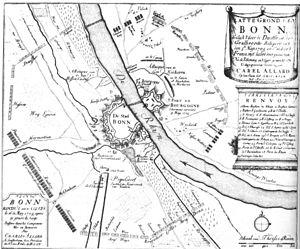
Le siège de Bonn a lieu durant la guerre de Succession d'Espagne : l'armée des alliés du général Cohorn et du prince héréditaire de Hesse-Cassel prend Bonn après un siège de quelques semaines. Bonn, ville située sur la rive gauche du Rhin, appartient à l'Électorat de Cologne.
La guerre de Succession d'Espagne est un conflit qui oppose plusieurs puissances européennes de 1701 à 1714 et dont l'enjeu est la succession au trône d'Espagne et, à travers lui, la domination en Europe.